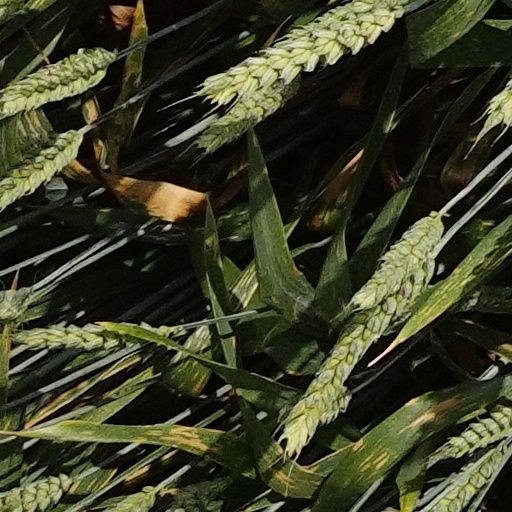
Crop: wheat